Baclayon Church

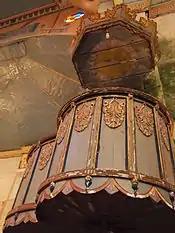
Pulpit

Baclayon Church was declared a National Cultural Treasure by the National Museum of the Philippines in 2010. The National Historical Institute, now National Historical Commission of the Philippines, also declared Baclayon Church a National Historical Landmark on July 27, 1994. It was considered for addition to the UNESCO World Heritage Sites of the Philippines under the collective group of the "Jesuit Churches of the Philippines" with the churches of Maragondon in Cavite, Loboc in Bohol and Guiuan in Eastern Samar. However, due to its total destruction, it was removed as a nominated site.